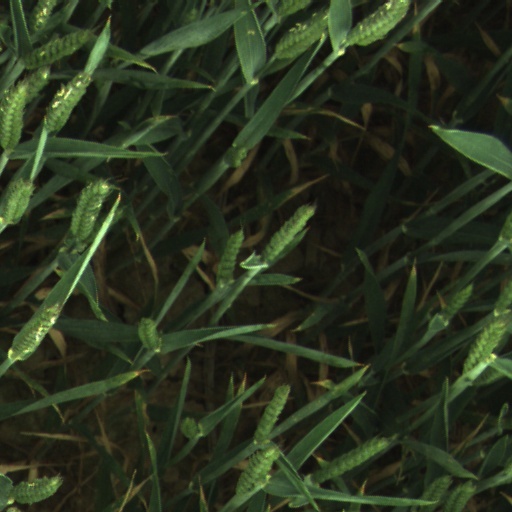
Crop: wheat